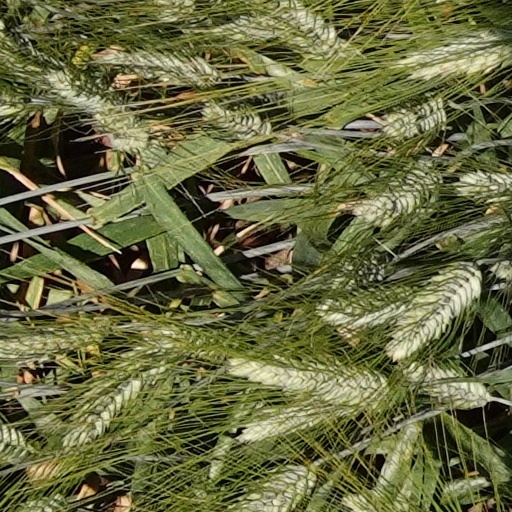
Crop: wheat